Nedum Onuoha

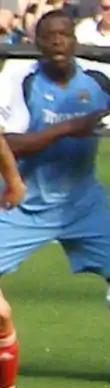
Onuoha playing for Manchester City in 2007.

Having started at the Independent Schools Football Association, Onuoha progressed through the age groups in Manchester City's youth academy since joining in 1996 at age ten and played regularly for club's reserves in the 2003–04 season. He had his first involvement with the Manchester City first team in the 2004–05 pre-season, playing in a friendly against Bury. Onuoha made his first team debut against Arsenal in the League Cup on 27 October 2004, at the age of 17. He made his Premier League debut as a substitute on 1 November 2004 at home to Norwich City. Though Onuoha's natural position is centre-half, manager Kevin Keegan initially played him at right back with the intention of improving his passing ability. He then made his first Premier League start, playing the whole game, in a 3–1 win over Portsmouth on 20 November 2004. After the match, Manager Keegan praised his performance. After spending two months on the sidelines with a hamstring injury, which he sustained in mid–January, Onuoha made his first appearances in two months, starting the match and gave away a goal before being substituted, in a 2–1 loss against Tottenham Hotspur on 19 March 2005. Despite this, he was involved in the club's remaining matches, playing in the right–back position, and kept three clean sheets between 20 April 2005 and 30 April 2005. For his performance, Onuoha signed a three–year contract with the club. At the end of the 2004–05 season, making eighteen appearances in all competitions in his debut season, he was awarded the club's young player of the year.